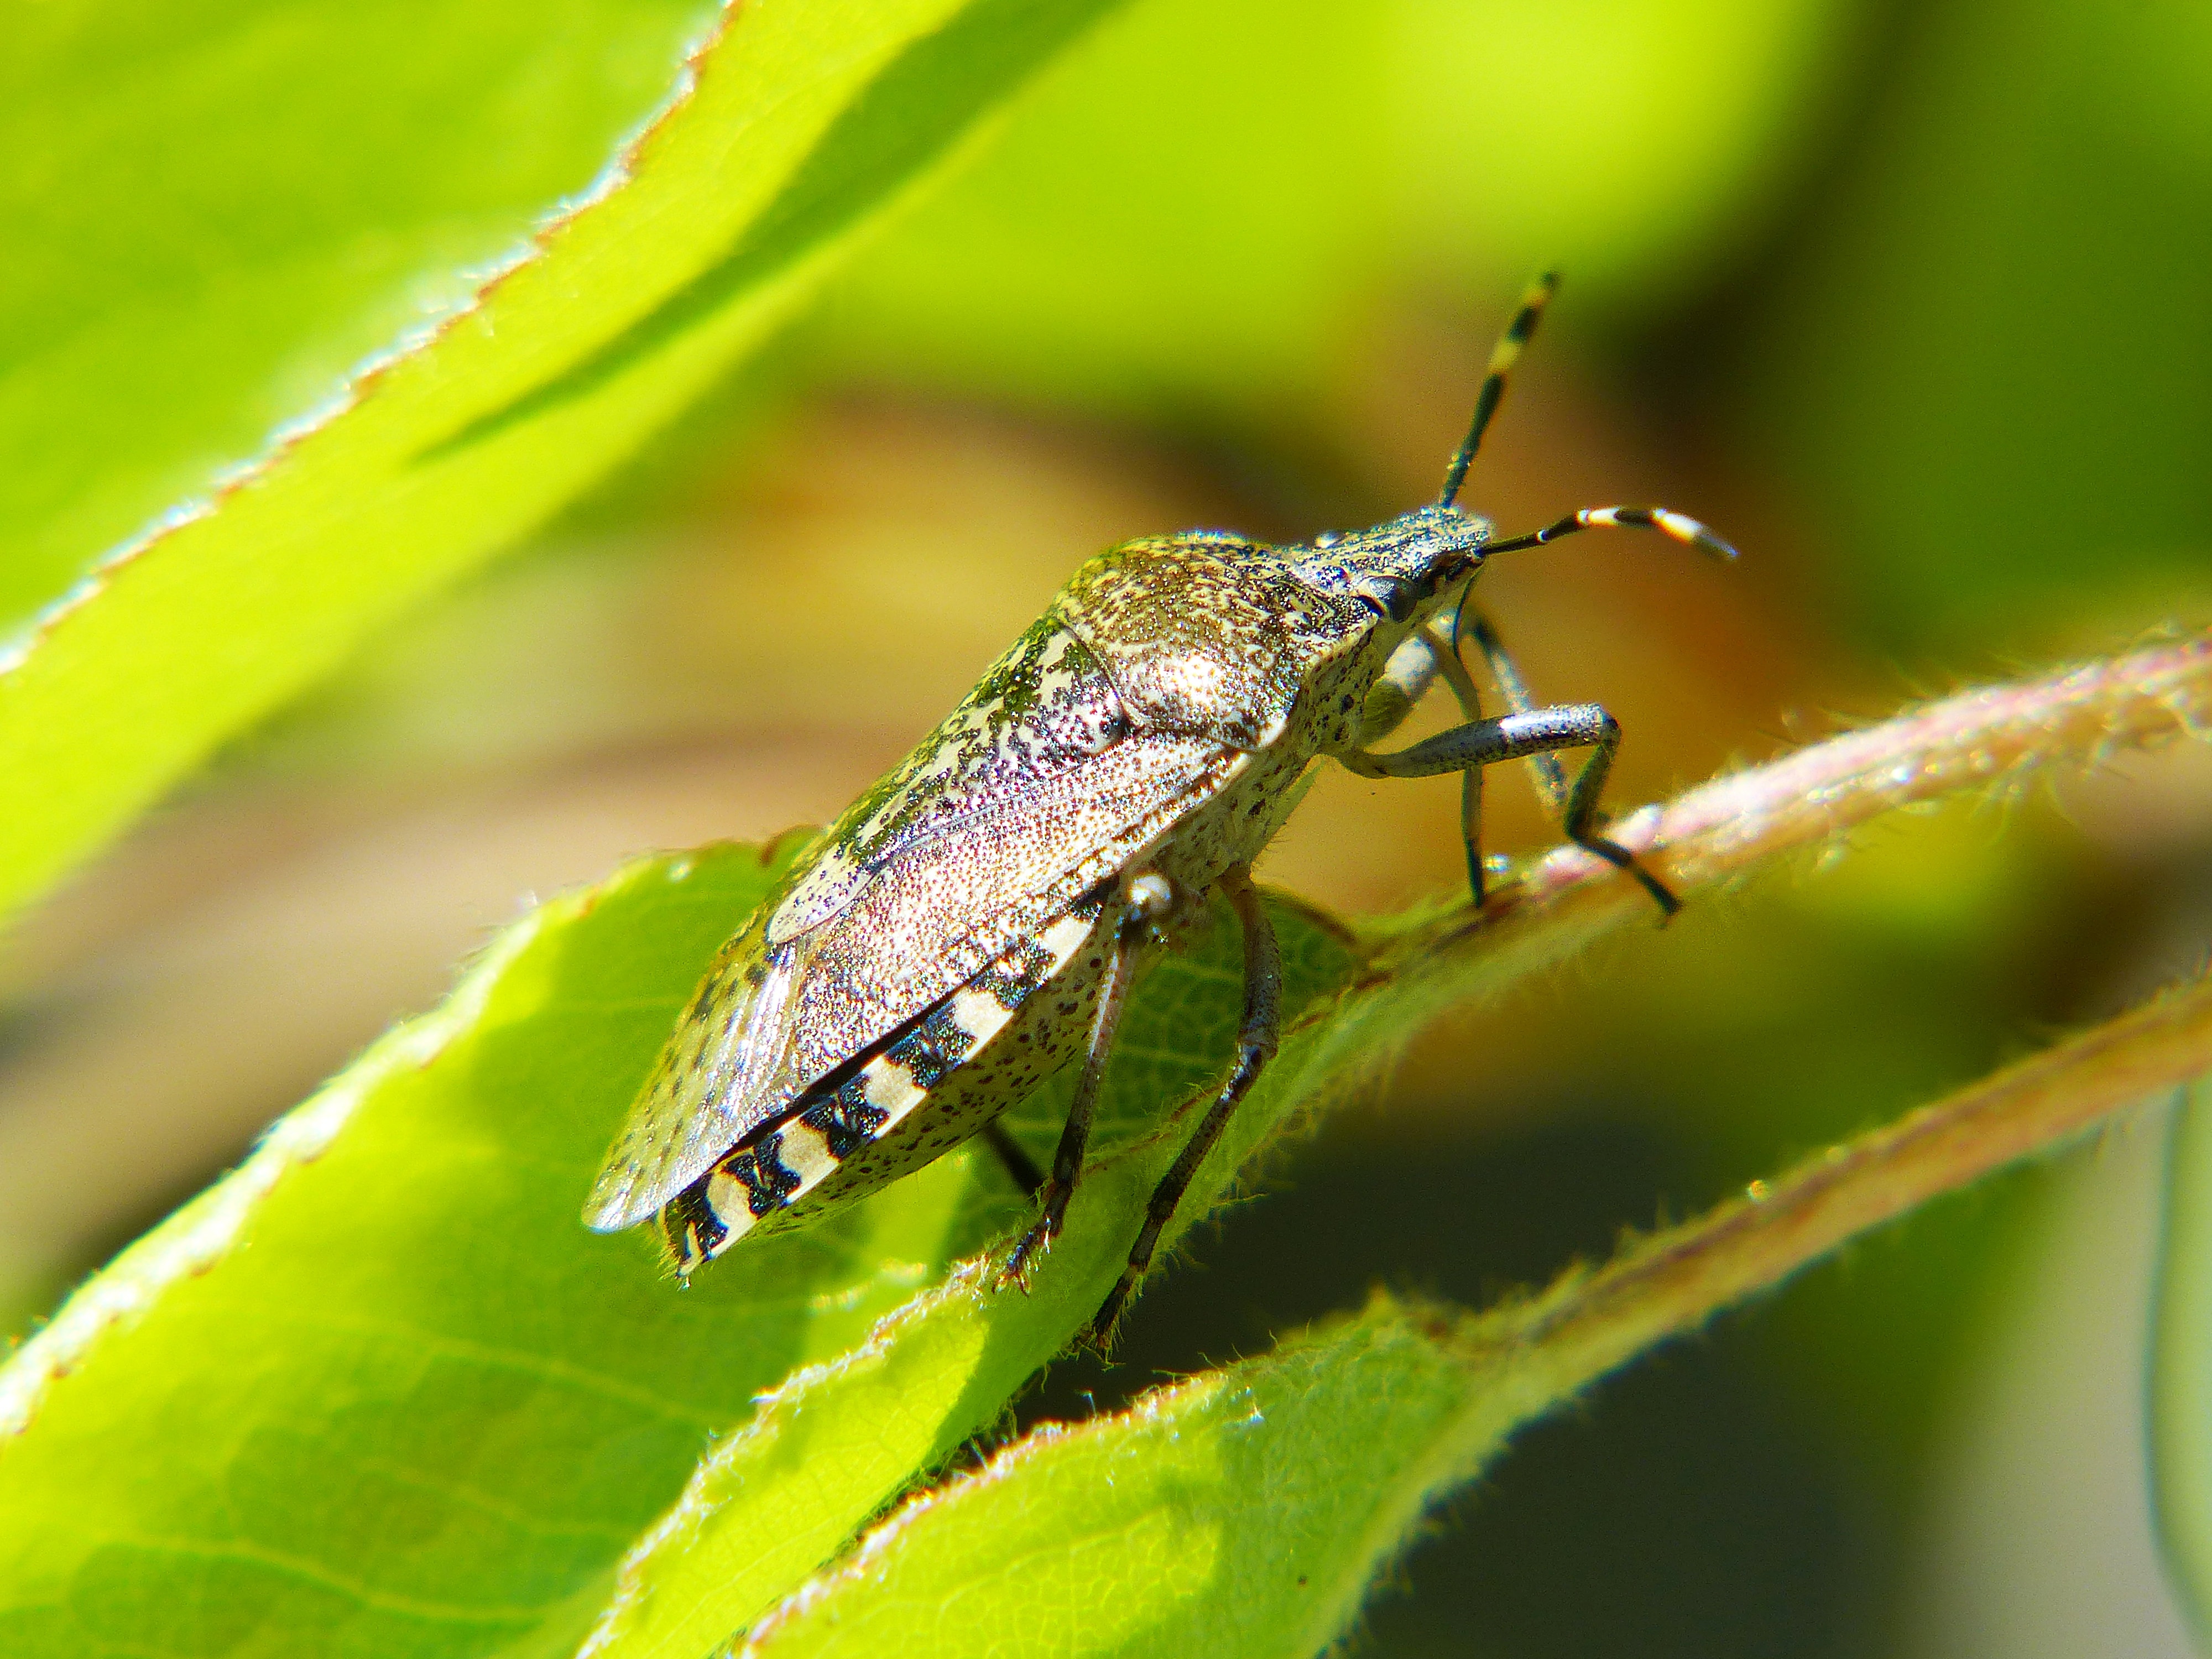
nature, photography, green, insect, bug, garden, fauna, invertebrate, close up, spotted, damselfly, grasshopper, weevil, macro photography, arthropod, leaf beetle, macro photo, shield bug, net winged insects, cricket like insect